Fire services in the United Kingdom

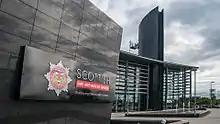
The HQ of the Scottish Fire and Rescue Service in Cambuslang

The fire services in the United Kingdom operate under separate legislative and administrative arrangements in England and Wales, Northern Ireland, and Scotland.